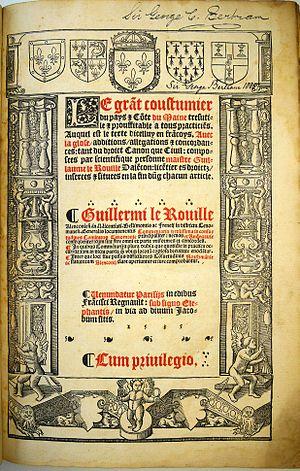
Le droit jersiais a été influencé par plusieurs traditions légales différentes, dont la coutume de Normandie, la common law britannique et le droit civil français moderne. Le bailliage de Jersey est une juridiction séparée du Royaume-Uni et se distingue des juridictions des autres îles Anglo-Normandes dont Guernesey, bien qu'elles partagent des similarités historiques. Le droit jersiais est un droit mixte. Les sources du droit sont en anglais et en français bien que depuis les années 1950, la langue de travail principale soit l'anglais.